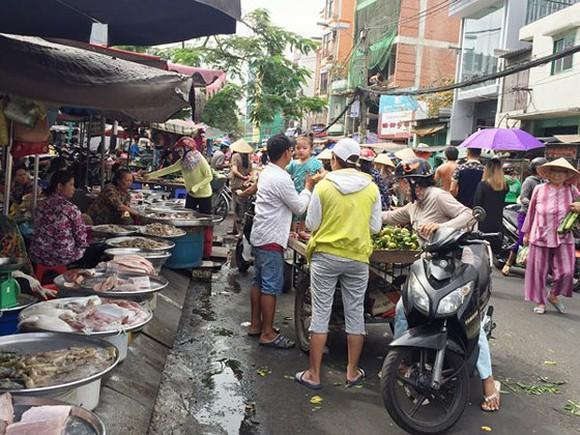
có nhiều người đang trao đổi hàng hoá ở trong khu chợ